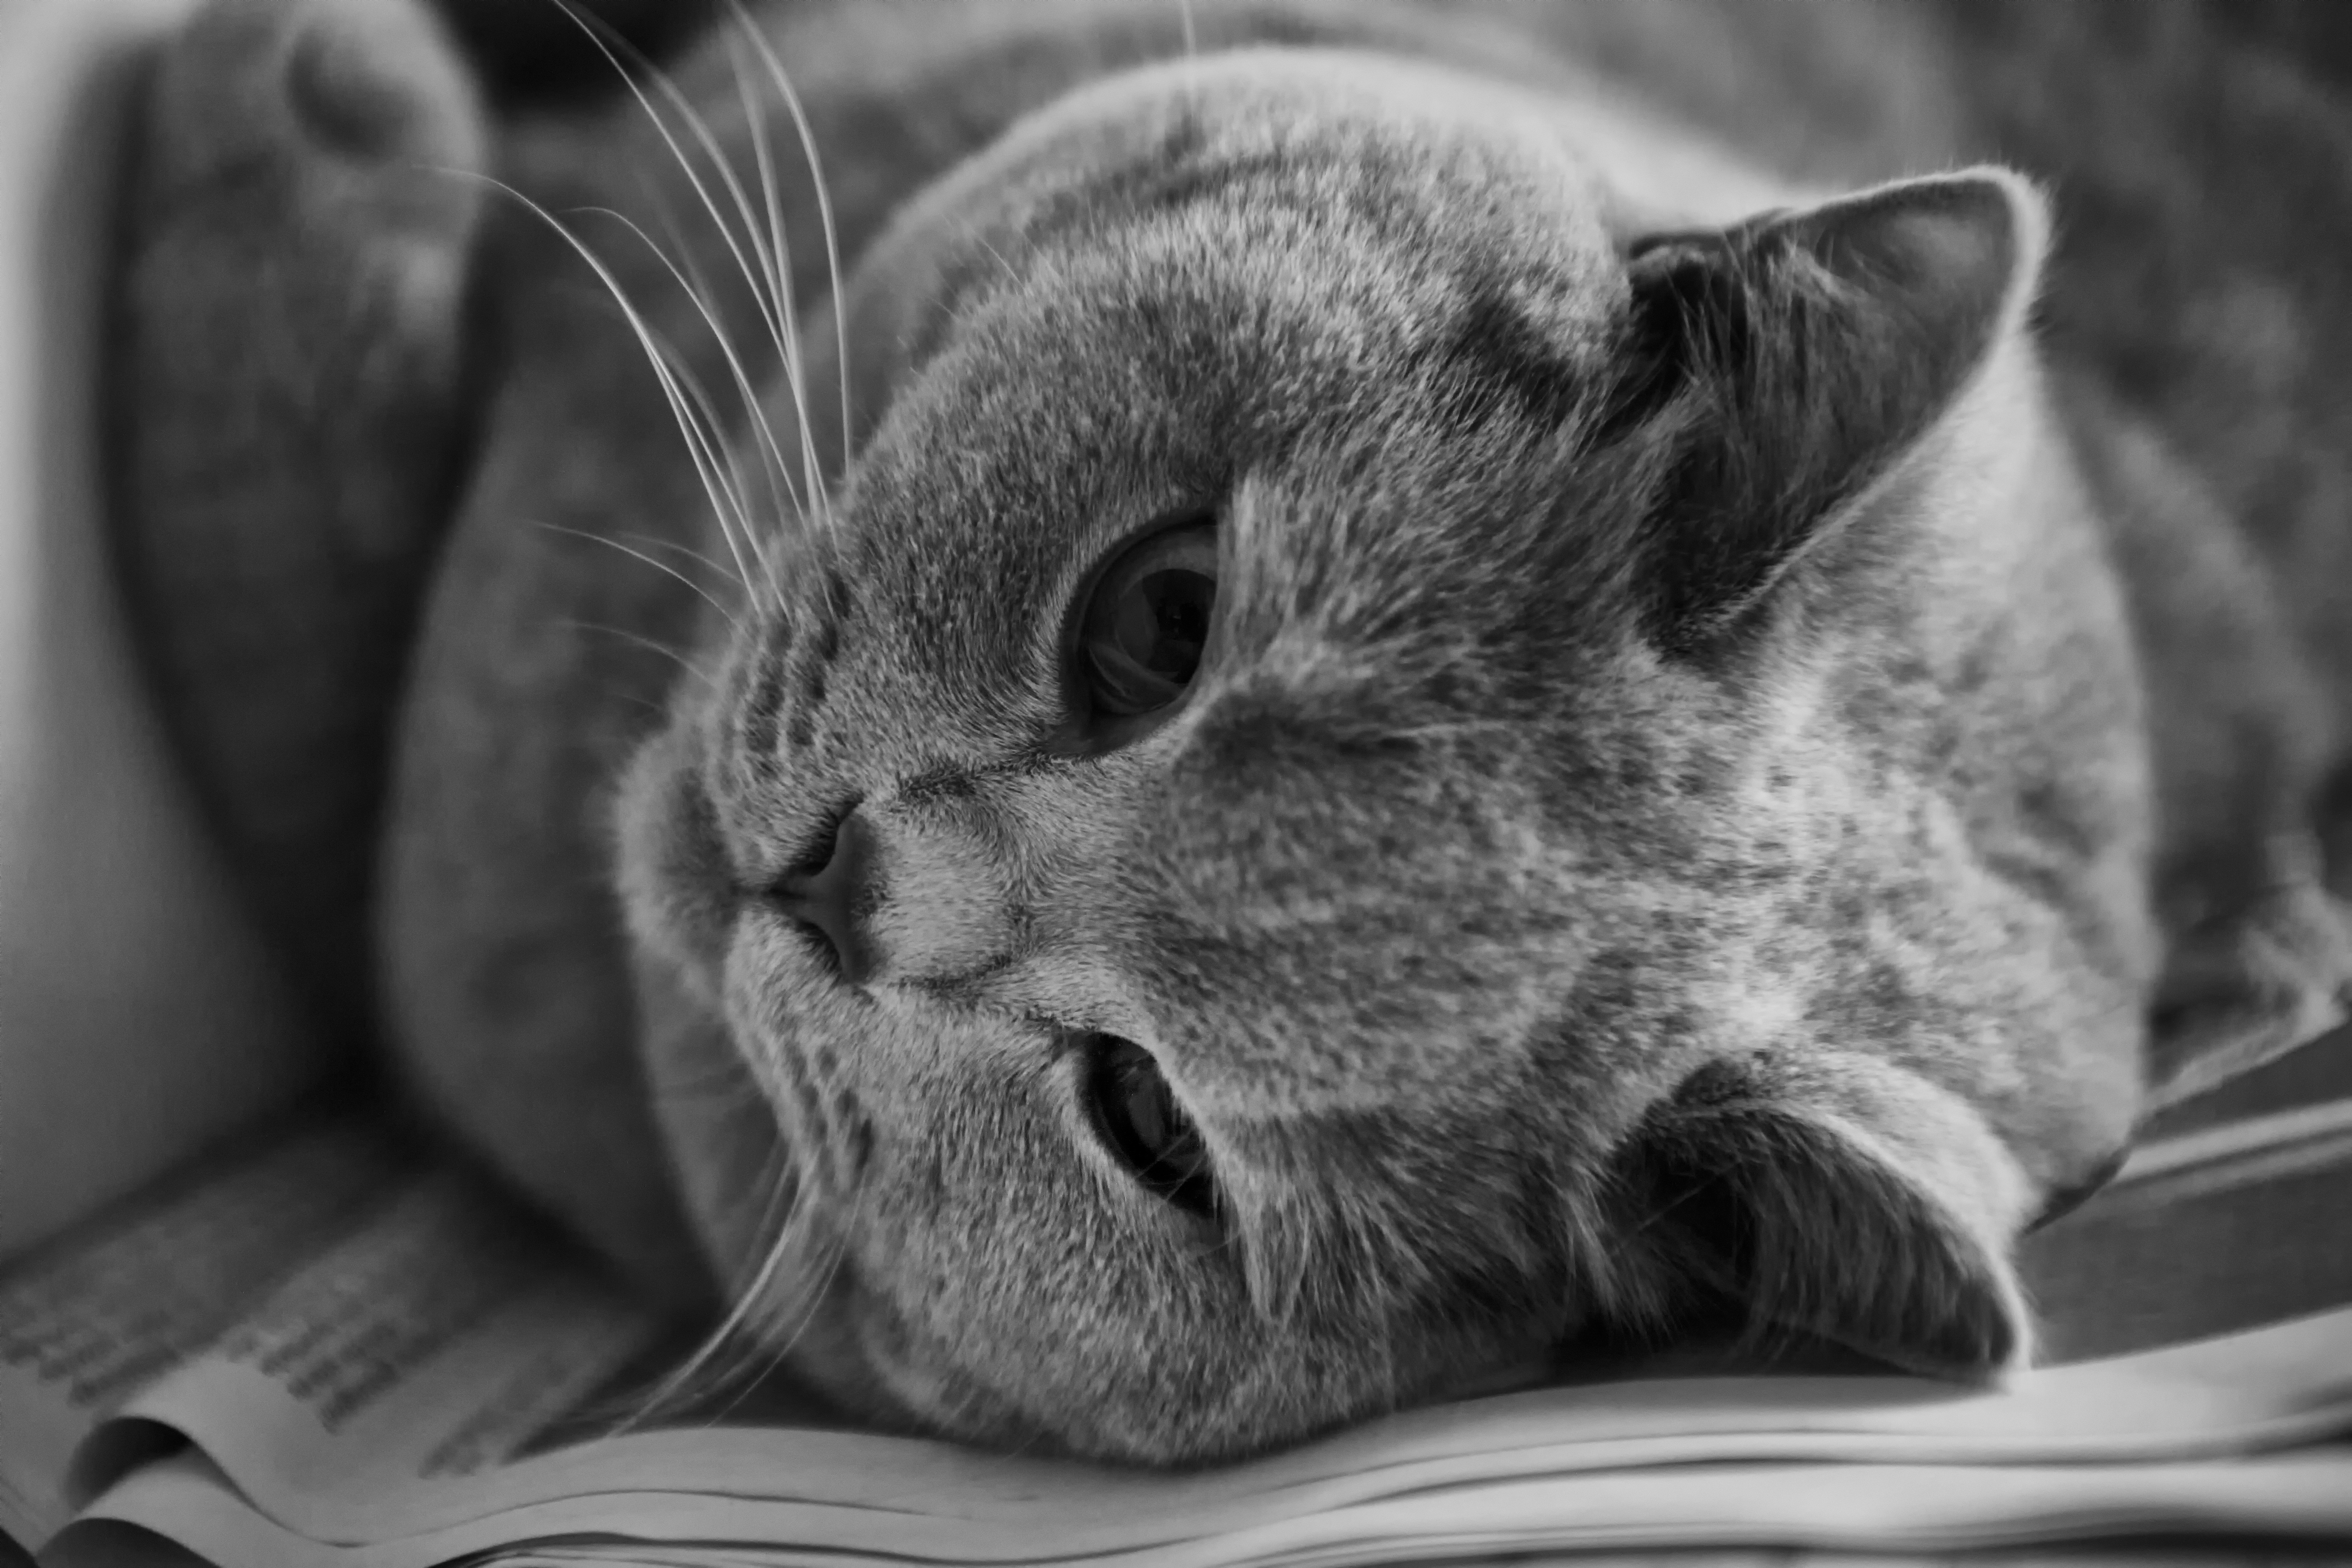
black and white, hair, photography, view, animal, cute, pet, fur, young, kitten, cat, feline, tabby, mammal, black, monochrome, whisker, close up, thoroughbred, nose, whiskers, sleep, kitty, snout, drawing, sleepy, eye, look, vertebrate, funny, domestic, adorable, cat face, british shorthair, monochrome photography, small to medium sized cats, cat like mammal